70th Intelligence, Surveillance and Reconnaissance Wing

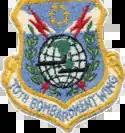
70th Bombardment Wing Patch

In 1962, in order to perpetuate the lineage of many currently inactive bombardment units with illustrious World War II records, Headquarters SAC received authority from Headquarters USAF to discontinue its Major Command controlled (MAJCON) strategic wings that were equipped with combat aircraft and to activate Air Force controlled (AFCON) units, most of which were inactive at the time which could carry a lineage and history.